Phengaris

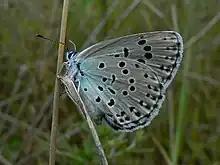
Underside of the large blue ("P. arion"), formerly in "Maculinea" in Rabastens-de-Bigorre, Hautes-Pyrénées, France

"Phengaris" is currently defined to include the genus Maculinea. The type species of the latter was the Alcon blue (""M." alcon"). This species was found to be less closely related to most other supposed members of "Maculinea" than the traditional "Phengaris" species, and hence the two genera were merged to form a monophyletic group. Alternatively, "Maculinea" could be restricted to the one or two species of "Alcon" blues, and the rest of it be separated as a new genus. But this would create two very small genera, which is generally avoided by modern taxonomists. As "Phengaris" is the older name, it thus replaces "Maculinea".